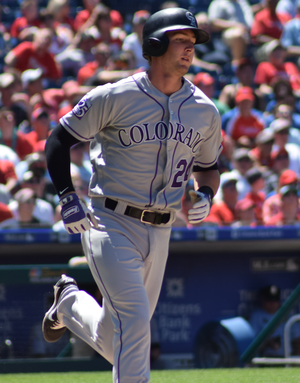
Ryan Patrick McMahon est un joueur de champ intérieur des Rockies du Colorado de la Ligue majeure de baseball.